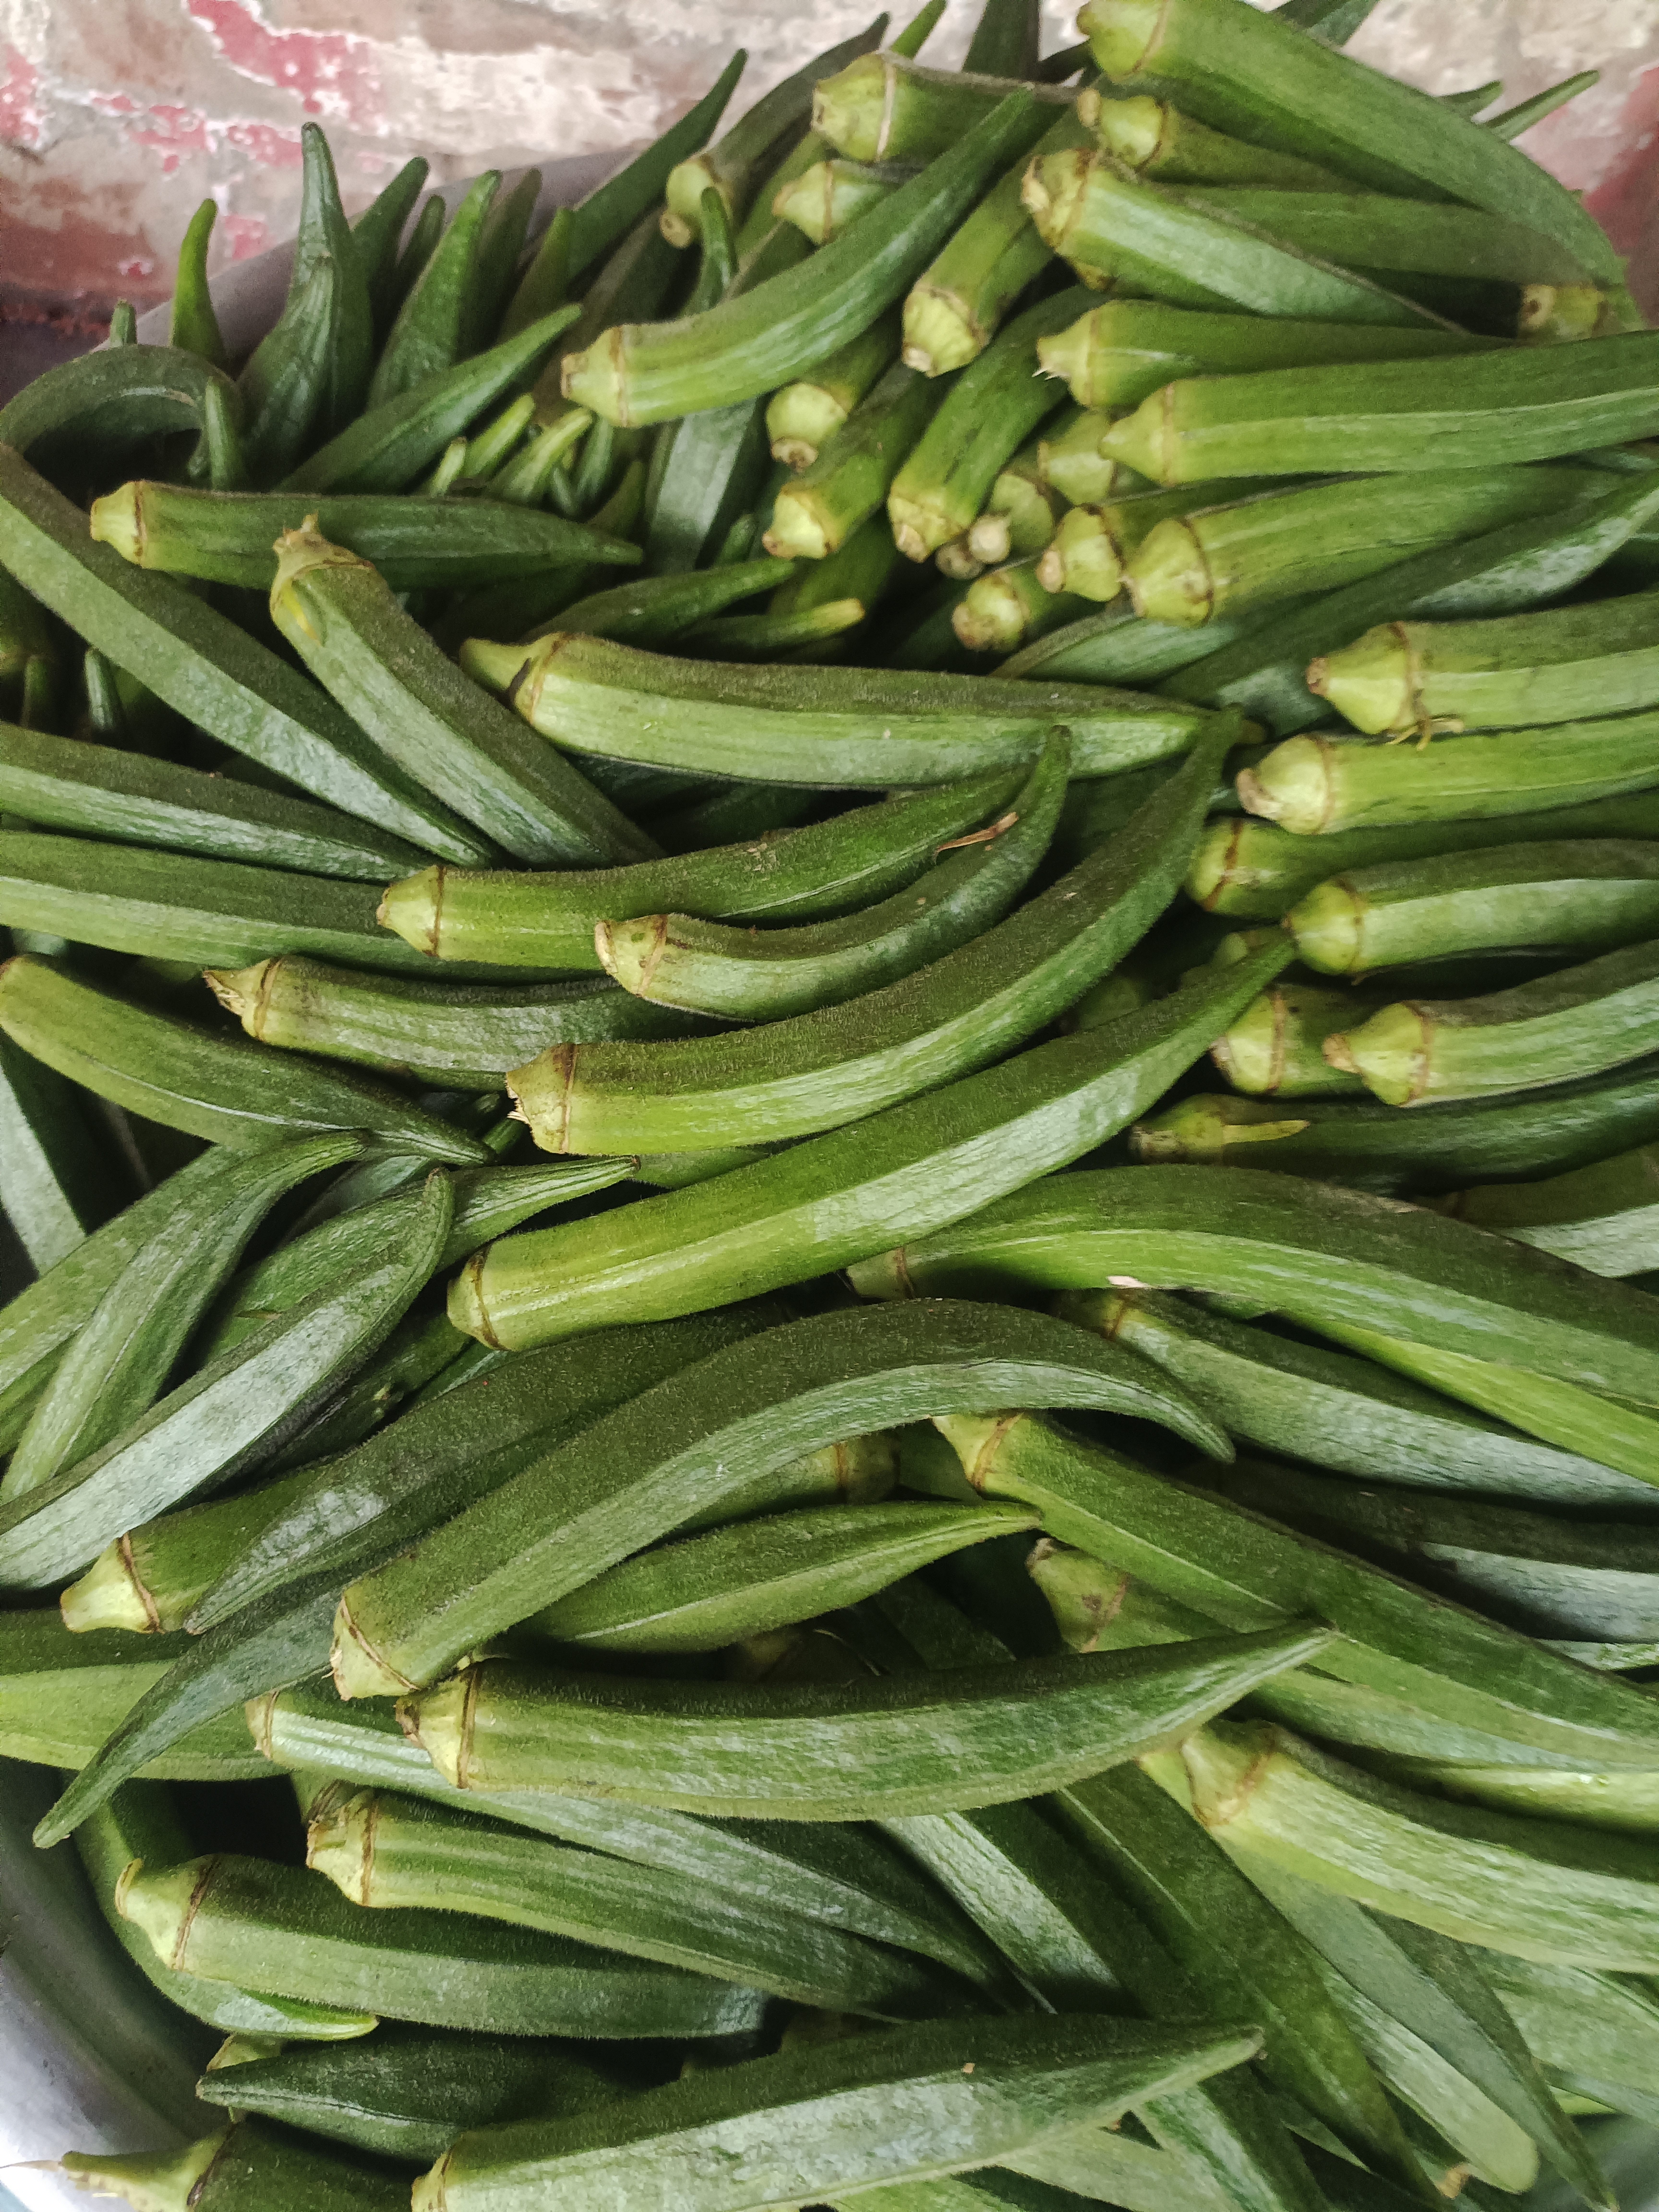
Label: Abelmoschus esculentus